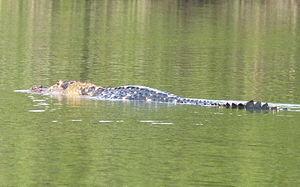
Le Caïman noir, Melanosuchus niger, unique représentant du genre Melanosuchus, est une espèce de crocodiliens de la famille des Alligatoridae. En France, sa présence à l'état sauvage se limite à la Guyane et il y est intégralement protégé.